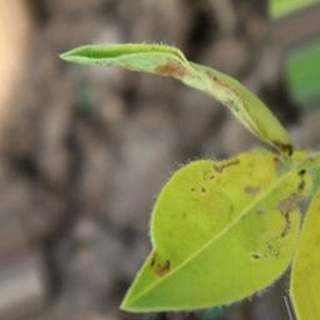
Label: groundnut_nutrition_deficiency